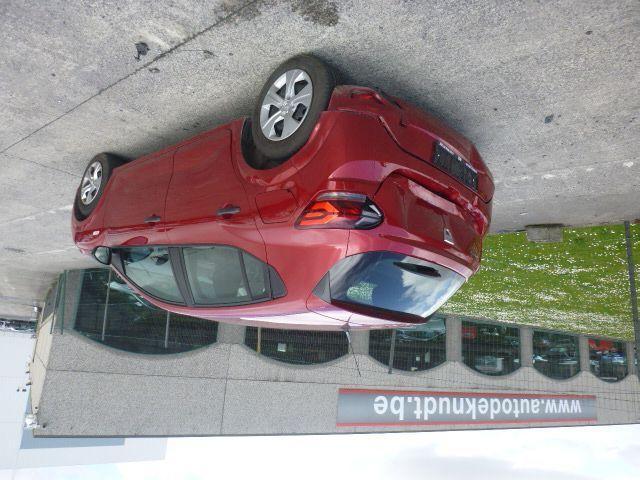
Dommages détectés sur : malle, pare-choc arrière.
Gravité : mineur